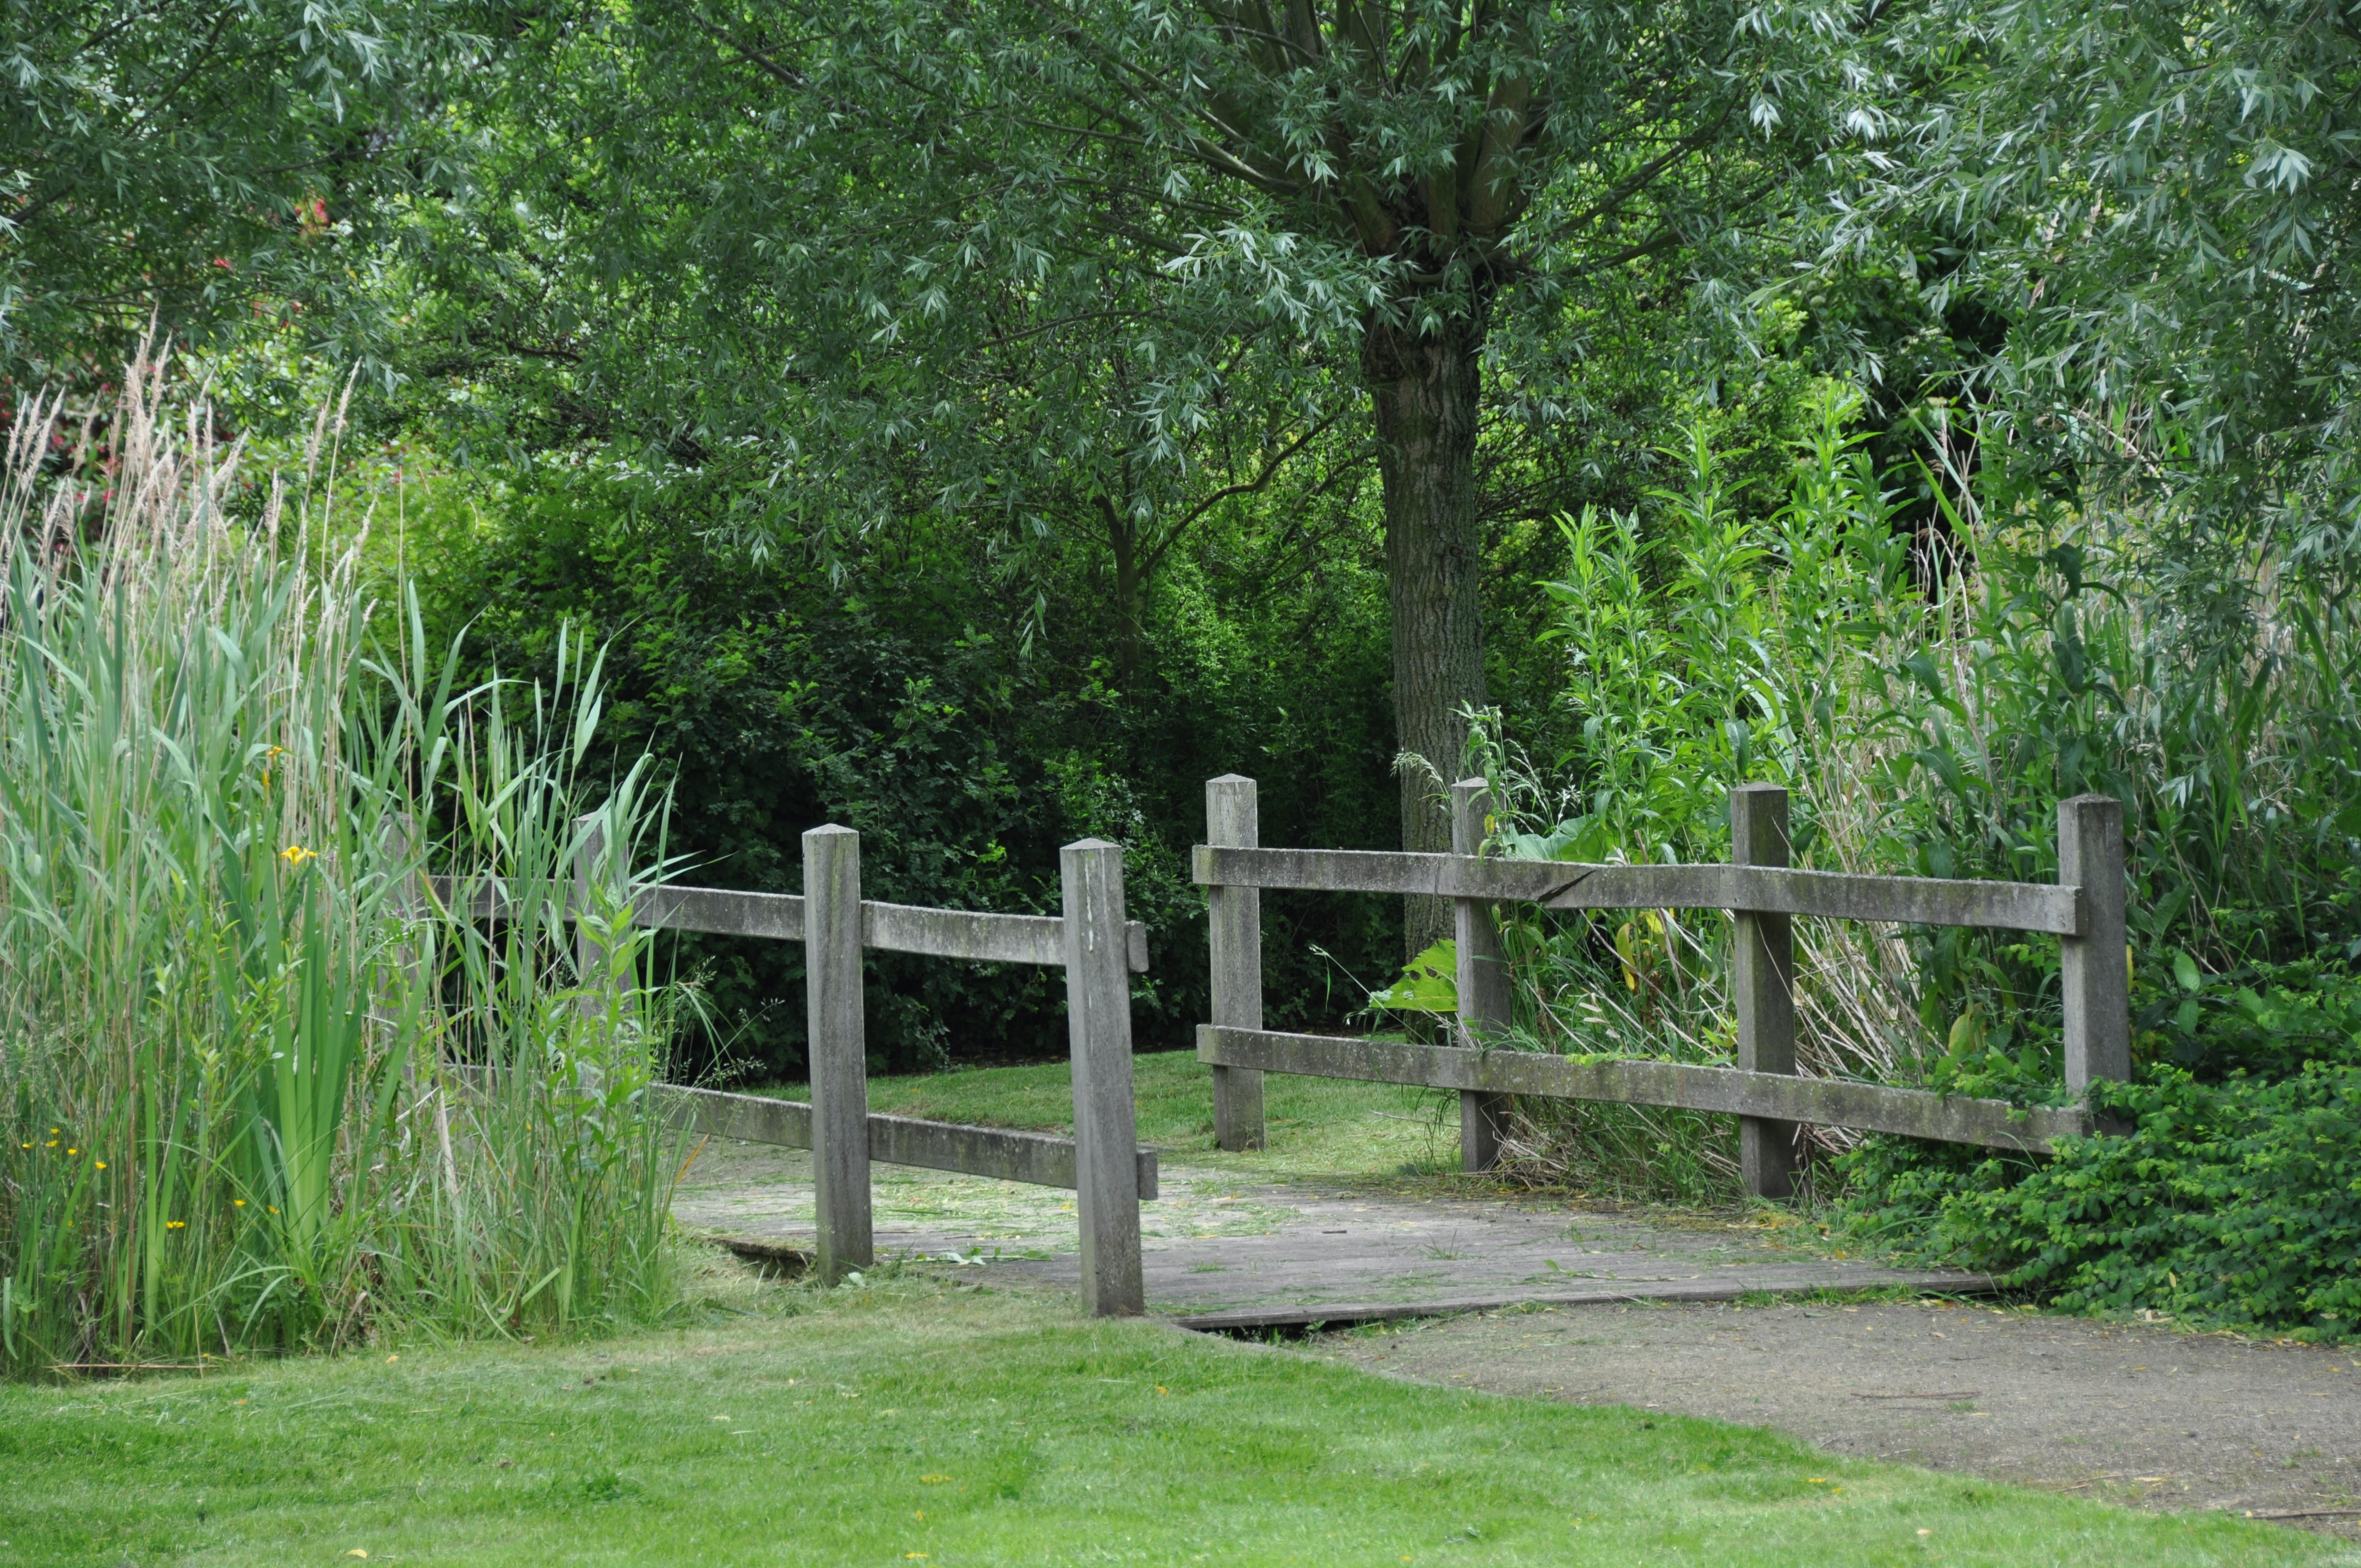
landscape, tree, nature, path, grass, fence, plant, trail, bridge, lawn, meadow, view, walkway, walk, green, pasture, park, backyard, rest, garden, sheet, trees, landscaping, vegetation, shrub, plantation, grove, woodland, yard, farewell, nature reserve, state park, biome, grass family, outdoor structure, home fencing, land lot, split rail fence